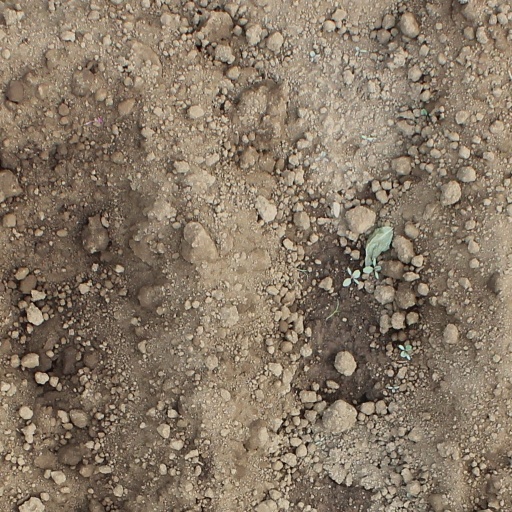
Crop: soybean